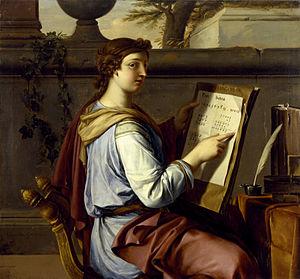
Laurent de La Hyre est un peintre et graveur français du XVIIᵉ siècle, père de l'académicien Philippe de La Hire. C'est l'un des principaux représentants de la peinture française des années 1630 et 1640, particulièrement réputé pour ses paysages historiques.
Cette page dresse la liste des peintures conservées de Laurent de La Hyre.